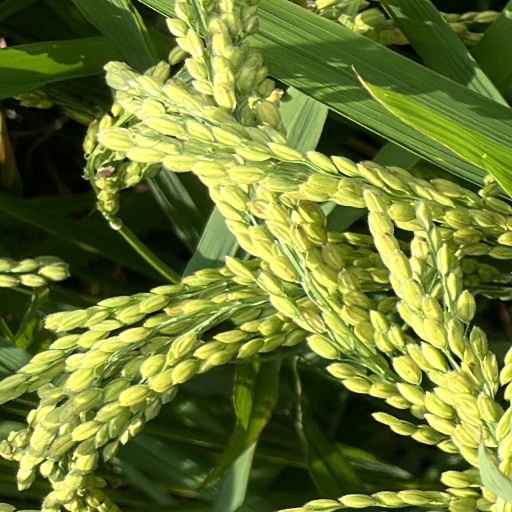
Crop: rice